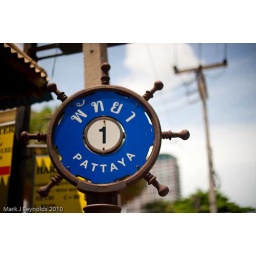
Soi 1 street sign on beach road in Pattaya